Burj el-Shamali

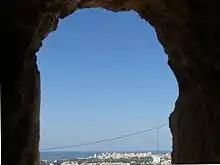
View from the Burj over Tyre

It is not clear whether Burj el-Shemali continued to be settled and/or used as a funerary place after the Arab armies defeated the Byzantine empire in the region and took over Tyre in 635 CE for half a millennium of Islamic rule.